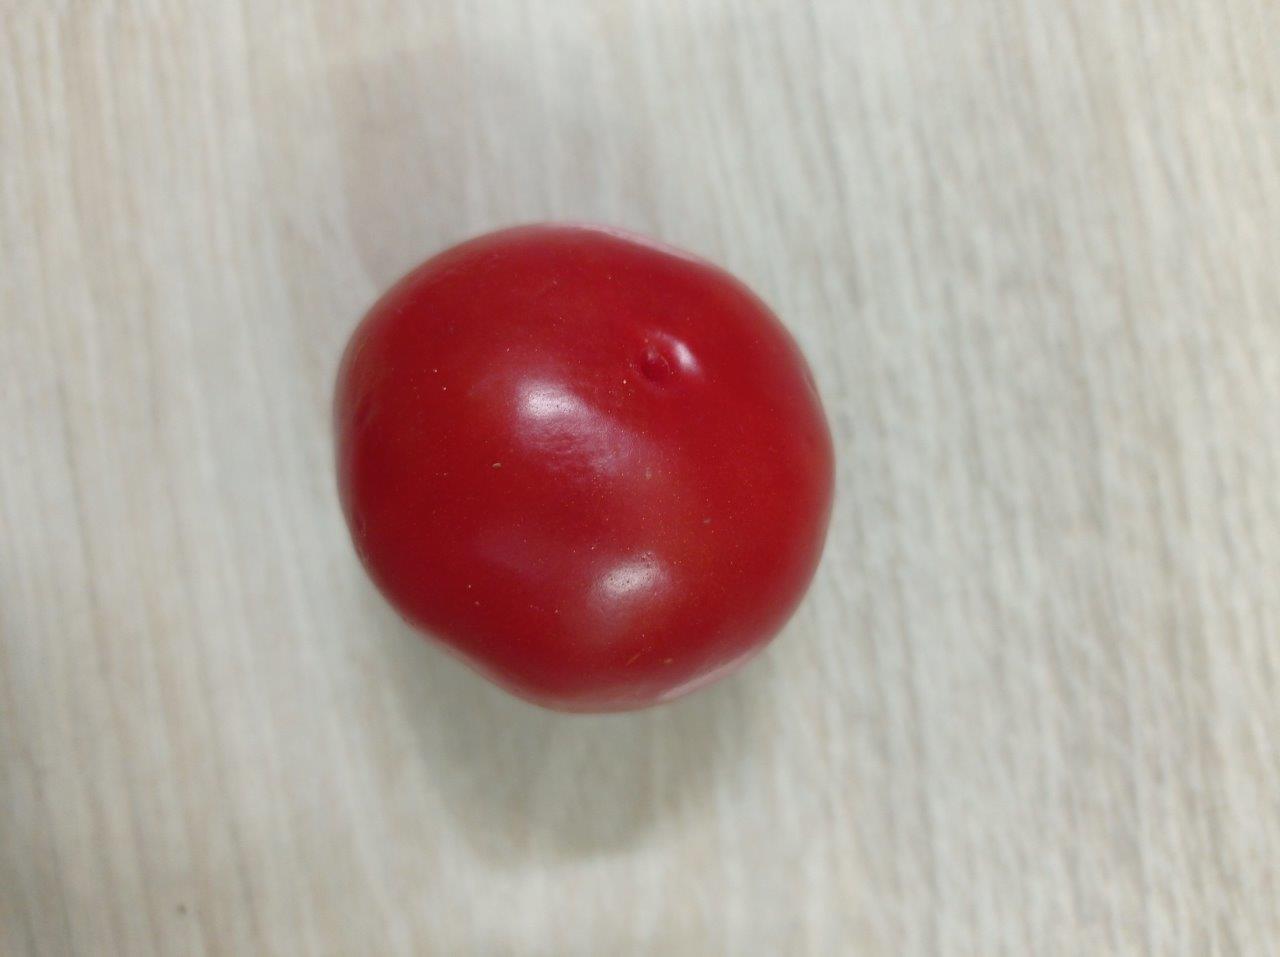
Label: Fresh